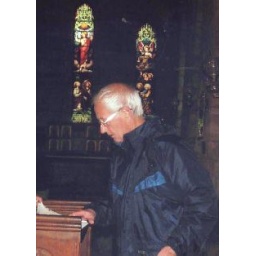
Canon David Adam with the stained glass windows of St. Mary's, Lindisfarne, in the background.